Nichijou

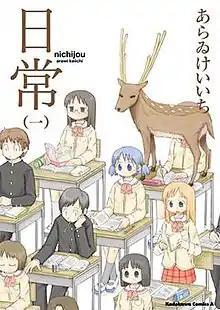
First volume cover

is a Japanese manga series written and illustrated by Keiichi Arawi. The manga began serialization in the December 2006 issue of Kadokawa Shoten's manga magazine "Shōnen Ace", and was also serialized in "Comptiq" between the March 2007 and July 2008 issues. Kadokawa Shoten later published all chapters of the series' initial run in ten volumes from July 2007 to December 2015. After a six-year hiatus, the manga began serialization again in 2021.